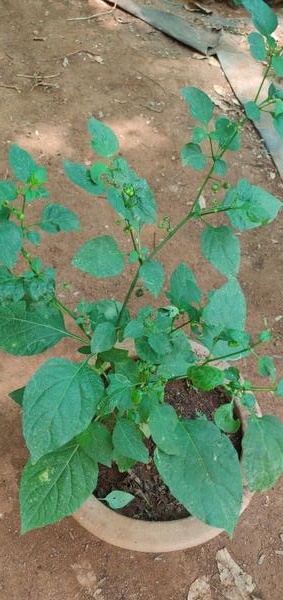
Plant: Nagadali